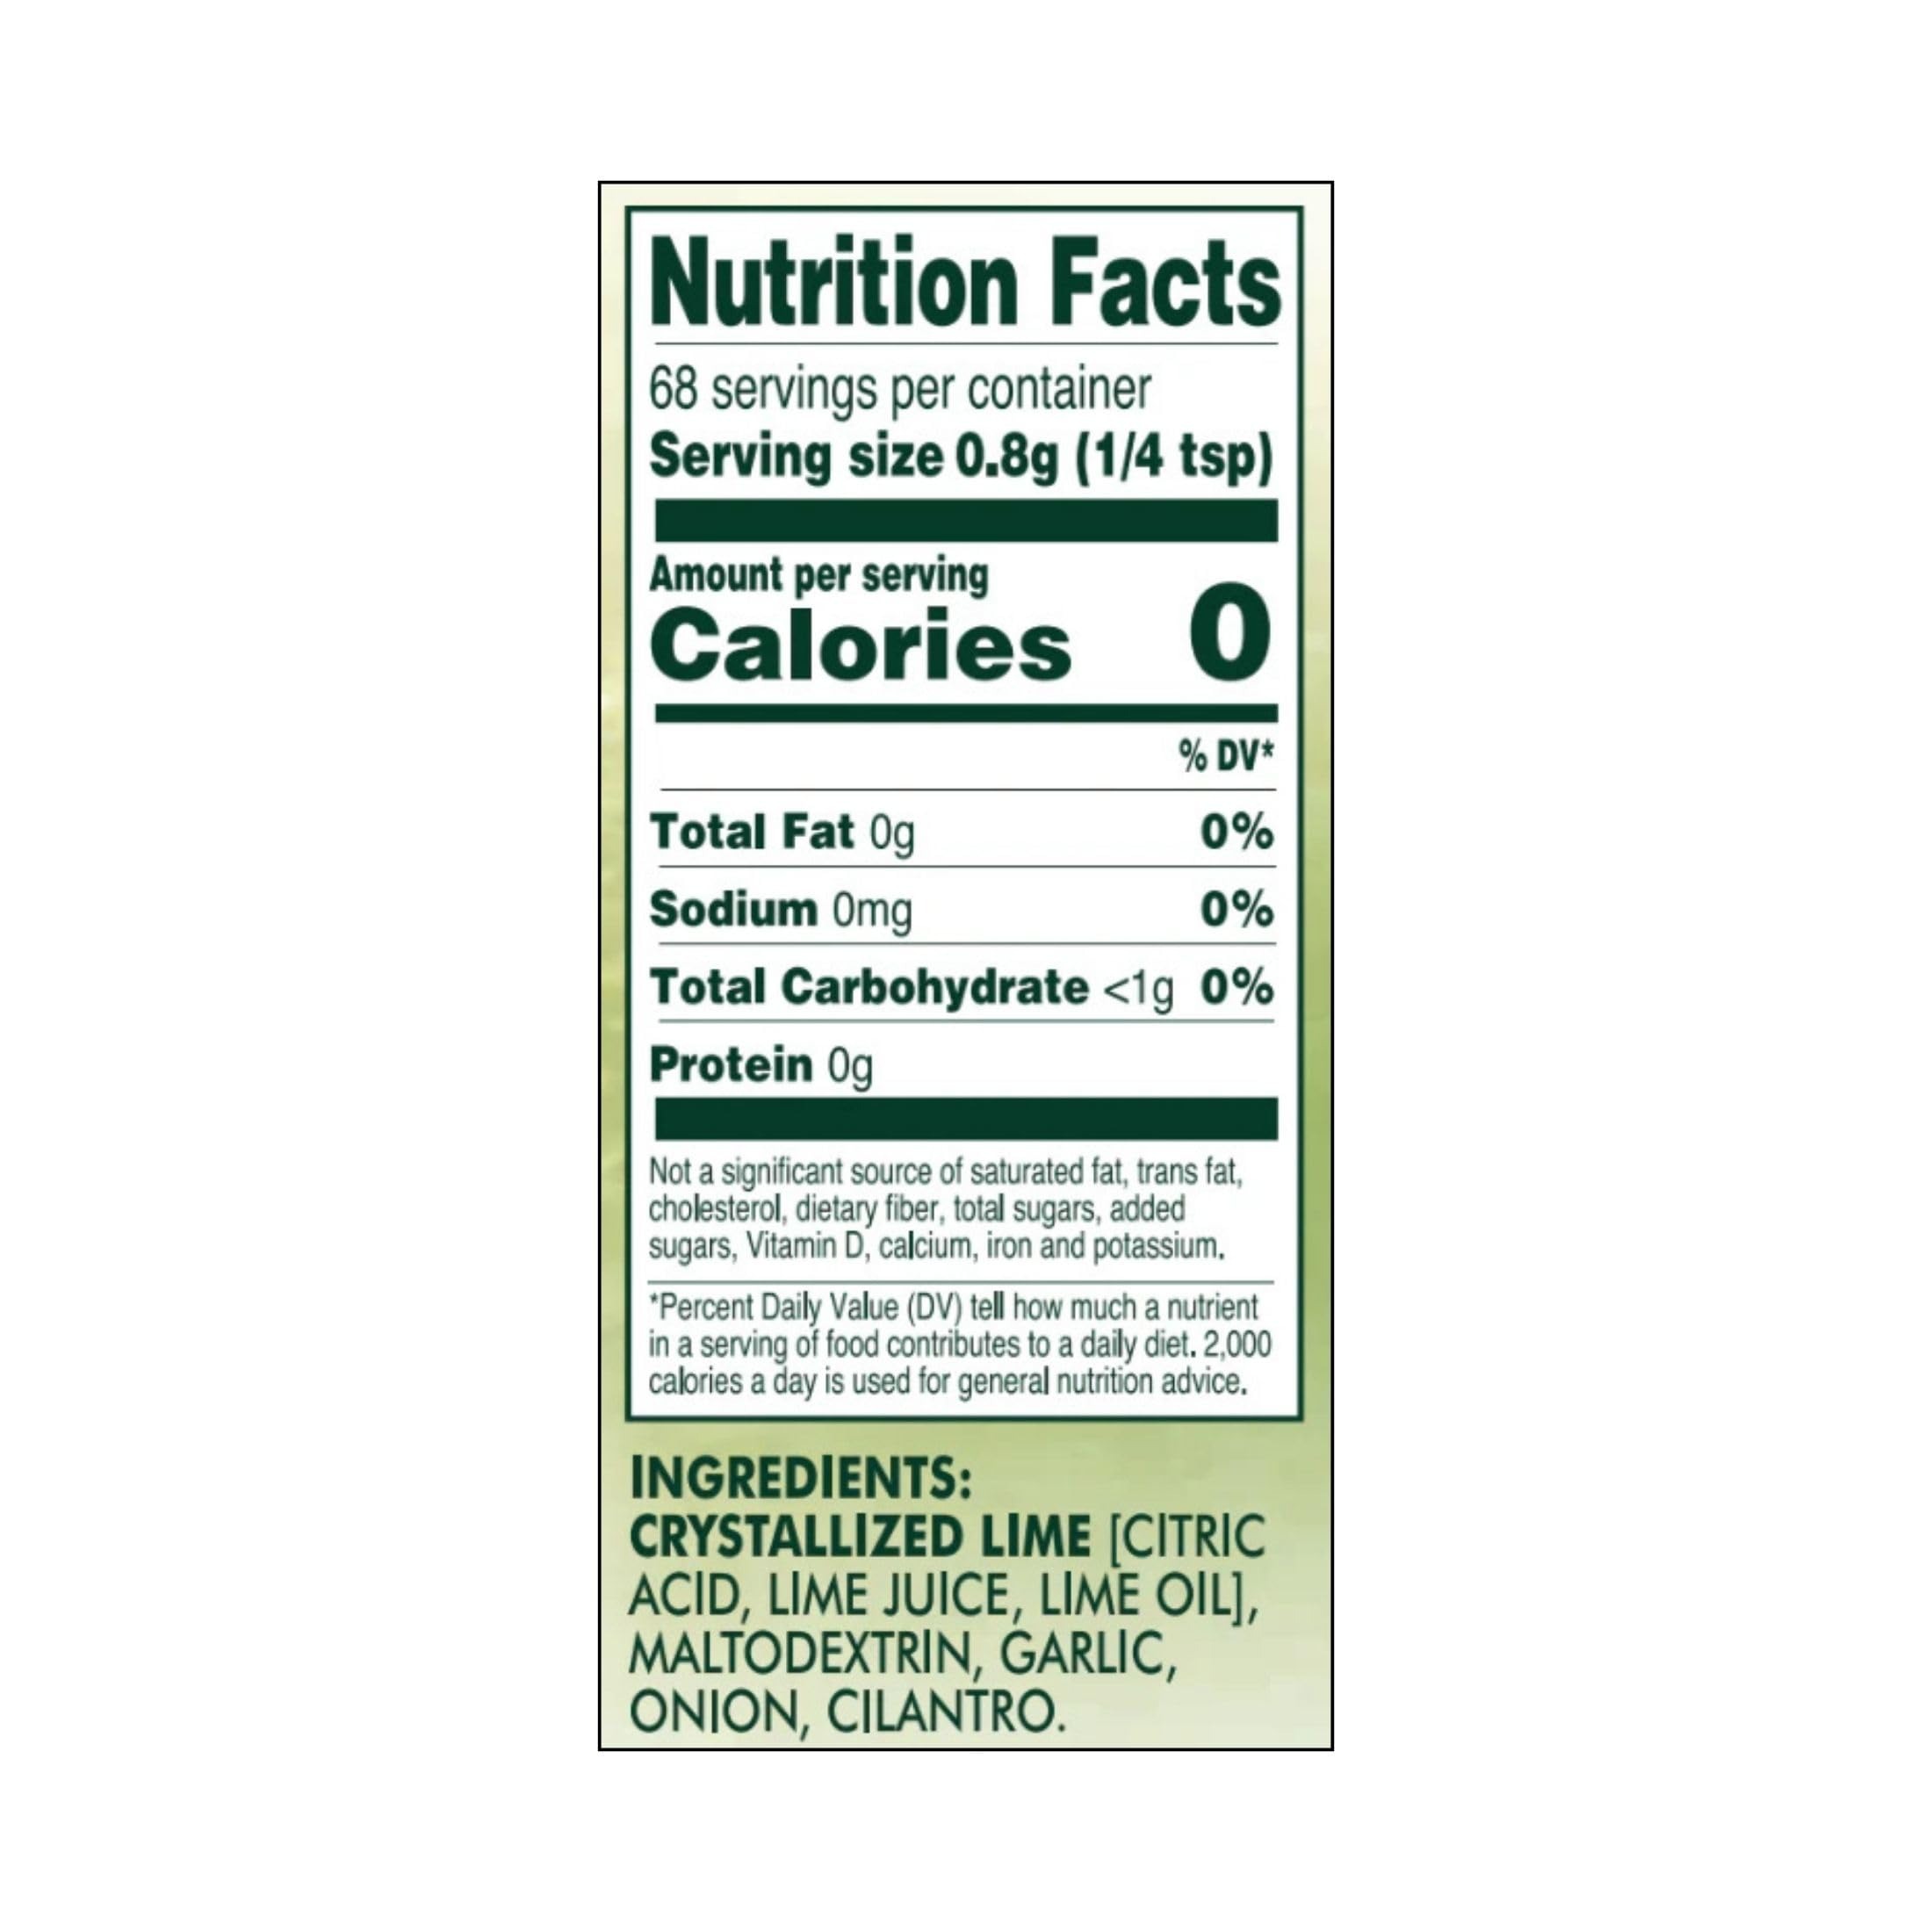
Item Name: True Lime Garlic and Cilantro Spice Blend, 1.94 oz, 18 pack
Bullet Point 1: Add a pop of fresh squeezed lime flavor and chopped garlic and cilantro to your meals and recipes with True Lime Garlic and Cilantro.
Bullet Point 2: 0 calories, 0g sugar, and no artificial sweeteners, flavors, or preservatives, this salt free Seasoning Blend is made from real lime juice and oils, and contains only simple and clean ingredients.
Bullet Point 3: It's perfect for sprinkling over seafood, meat, chicken, and vegetables.
Bullet Point 4: A tasty alternative to lime juice and/or salty seasonings, True Lime Garlic and Cilantro always delivers consistent taste in every shake! Halt the salt, and not the flavor.
Bullet Point 5: Salt-Free, 18 count of shakers
Value: 34.92
Unit: Ounce

Price: 8.02